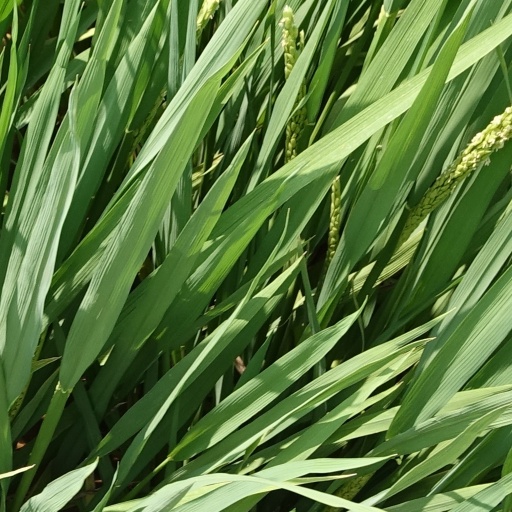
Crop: rice